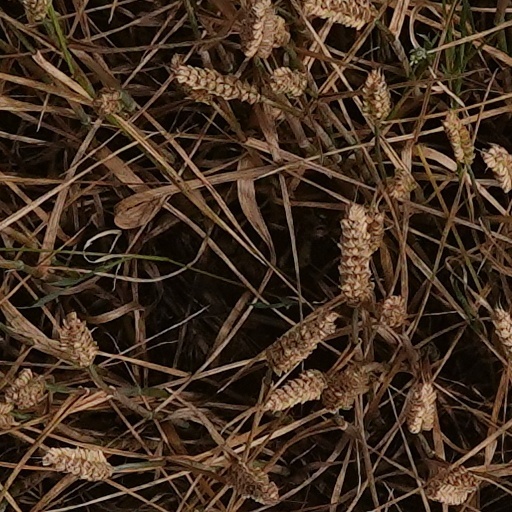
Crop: wheat